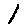
Label: 1